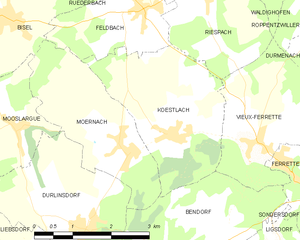
Carte des communes françaises
Kœstlach est une commune française située dans le département du Haut-Rhin, en région Grand Est.